Castore

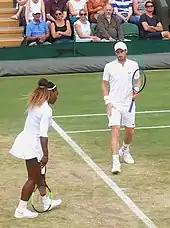
Andy Murray wearing Castore branded items at the 2019 Wimbledon Championships

In January 2019, Castore became the official kit partner to British tennis champion Andy Murray, who also became a shareholder in the company in March of that year. The company brands Murray's products as AMC, and it became the official apparel partner of the Lawn Tennis Association. Marlie Packer, who plays for England's women's rugby union team, is a brand ambassador for Castore. In December 2019, Cricket West Indies signed a three-year deal with Castore to produce their official kit.